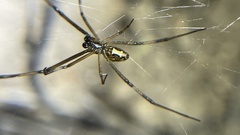
Species: Lactrodectus_hesperus